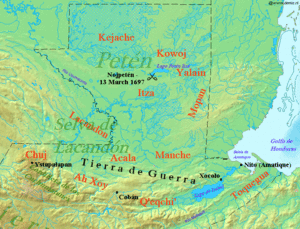
"La conquête du Guatemala fut un épisode de la colonisation espagnole des Amériques dans les territoires dans l'actuel Guatemala en Amérique centrale. Avant la conquête, la région était contrôlée par des cités-États mésoaméricaines, principalement mayas. De nombreux conquistadors considéraient les Mayas comme des ""infidèles"" qui devaient être pacifiés et convertis de force sans égards pour les réalisations de leur civilisation. Le premier contact entre les Mayas et les explorateurs européens eut lieu en 1511 lorsqu'un navire espagnol reliant Panama à Saint-Domingue s'échoua sur la côte orientale de la péninsule du Yucatán. Cet incident fut suivi par plusieurs expéditions espagnoles qui débarquèrent sur la cote du Yucatán en 1517 et 1519. La conquête espagnole des Mayas fut longue et âpre et les royaumes mayas résistèrent à l'intégration au sein de l'Empire espagnol durant près de deux siècles.